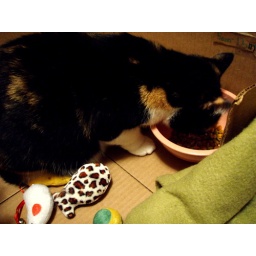
cat hotel built by charlie complete with dining, sleeping arrangements, recreation, and a bar.